Daniel Nicoletta

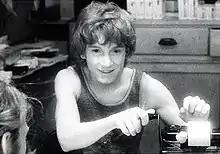
Daniel Nicoletta at Castro Camera photographed by Harvey Milk, 1976

Daniel Nicoletta (born December 23, 1954) is an Italian-American photographer, photojournalist and gay rights activist.